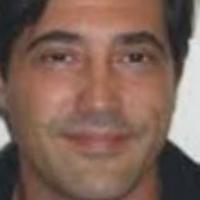
Age group: age 31-40